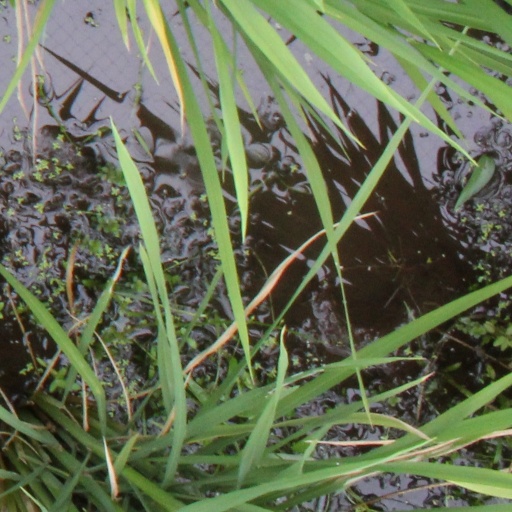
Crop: rice